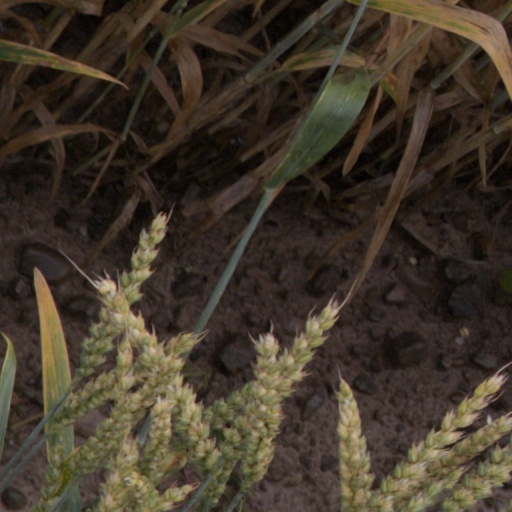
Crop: wheat